Social Darwinism

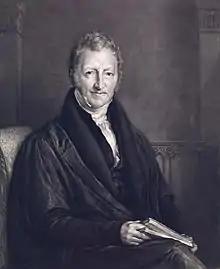
Thomas Malthus

Spencer's work also served to renew interest in the work of Malthus. While Malthus's work does not itself qualify as social Darwinism, his 1798 work "An Essay on the Principle of Population", was incredibly popular and widely read by social Darwinists. In that book, for example, the author argued that as an increasing population would normally outgrow its food supply, this would result in the starvation of the weakest and a Malthusian catastrophe.